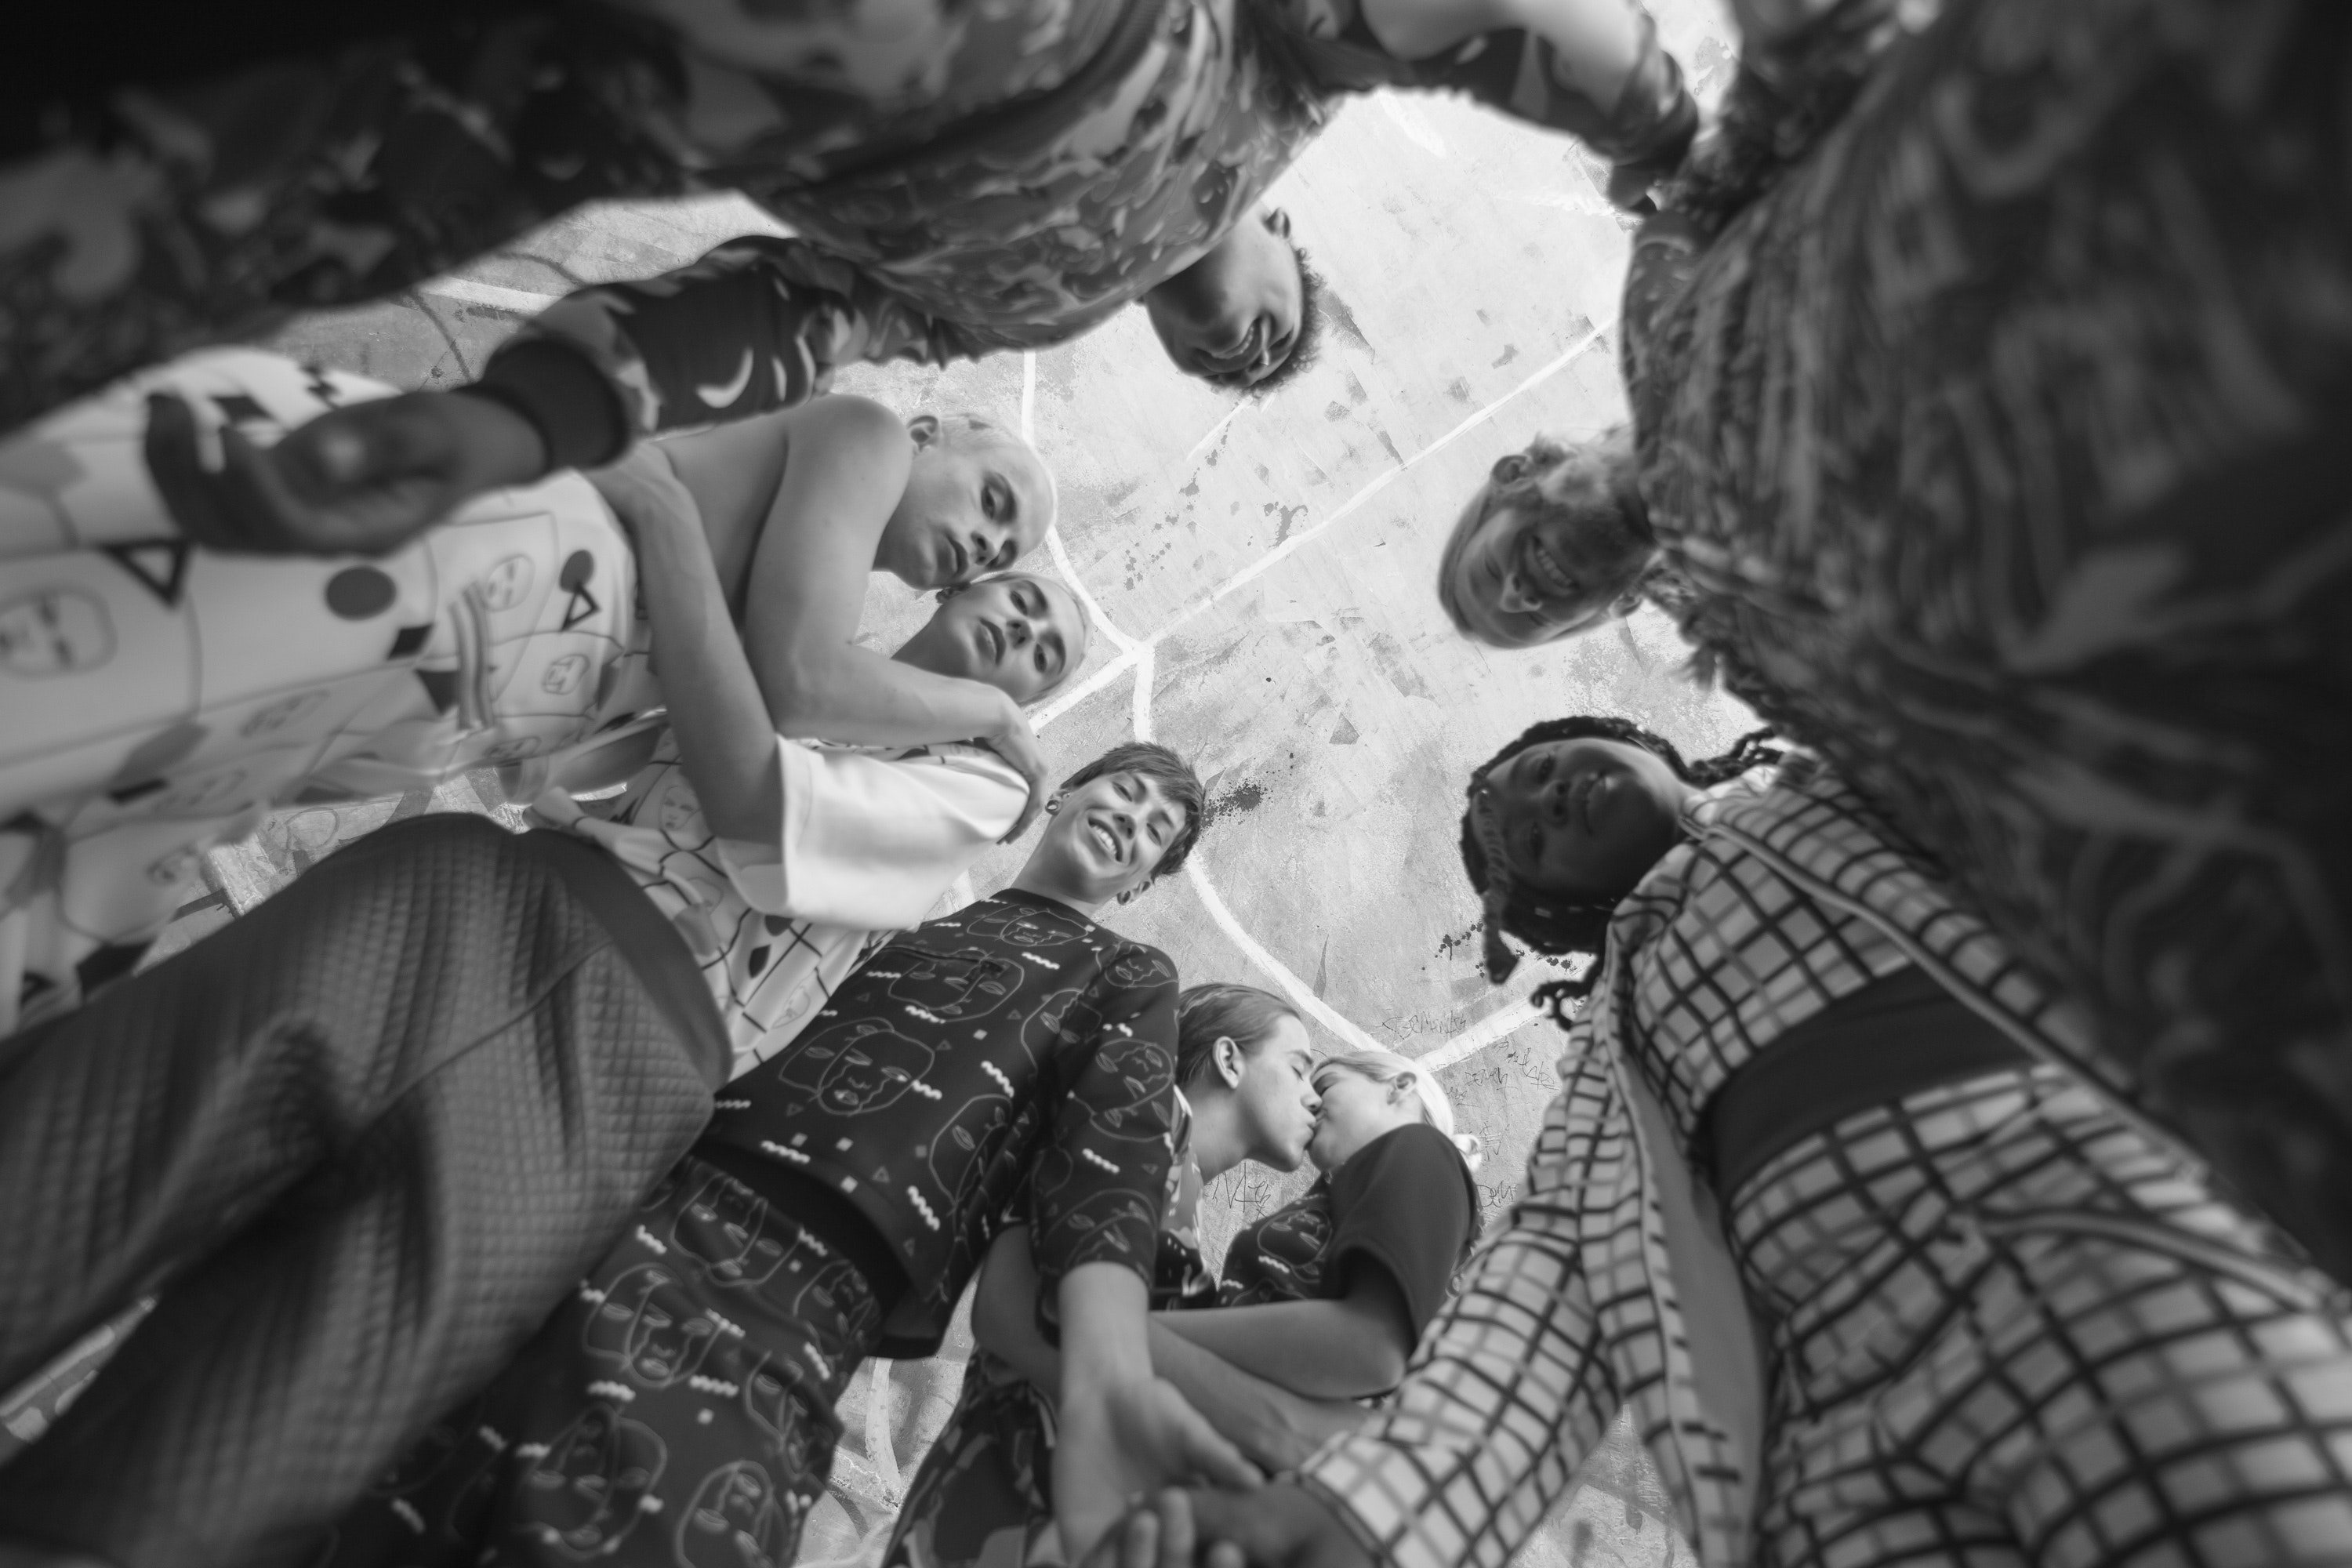
white, black, black and white, monochrome, monochrome photography, tattoo, human, design, pattern, hand, photography, fun, style, gesture